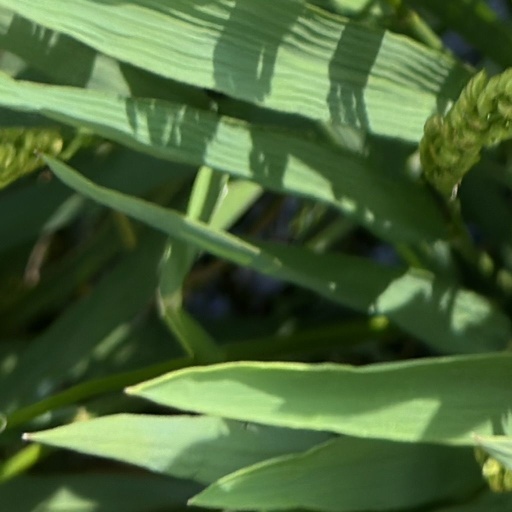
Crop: rice